Economic history of Iran

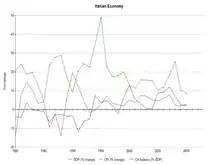
Iran: GDP, CPI and Current account data (1980-2010)

According to the 1979 Iranian Constitution, it is the duty of the Islamic government to furnish all citizens with equal and appropriate opportunities, to provide them with work, and to satisfy their essential needs, so that the course of their progress may be assured. Iran's long-term objectives since the 1979 revolution have been economic independence, full employment, and a comfortable standard of living for citizens, but at the end of the 20th century, the country's economic future faces many obstacles. Iran's population more than doubled in a 20-year period, with an increasingly young population. Although a relatively large part of the population engages in farming, agricultural production has fallen consistently since the 1960s. By the late 1990s, Iran was a major food importer, and economic hardship in the countryside had driven vast numbers of people to migrate to cities.